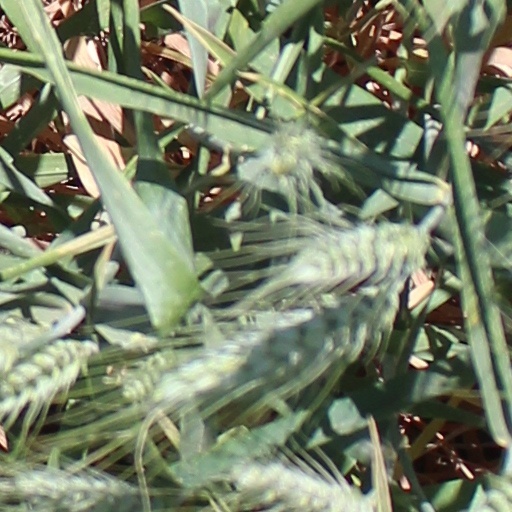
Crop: wheat